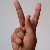
The image shows a hand gesture representing the letter 'K' in Indian Sign Language.